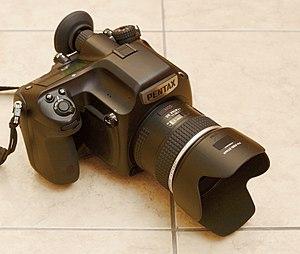
Le Pentax 645Z est un appareil photographique reflex numérique moyen format de 51,4 mégapixels, qui a été lancé sur le marché le 27 juin 2014.